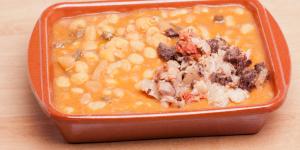
cocido ribereno